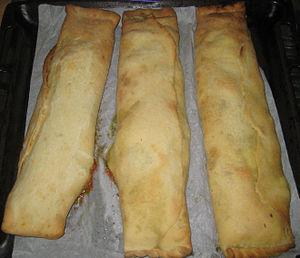
L'expression pizza siciliana fait référence à un ensemble de façons afférentes à la préparation de la pizza sicilienne dont la variété la plus connue est le sfincione palermitain.